Starcevich Monument

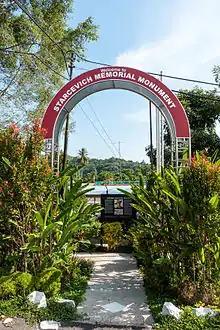
The gate to the monument.

The Starcevich Monument or Beaufort Australian Monument is a monument in the town of Beaufort in Sabah, Malaysia dedicated to Tom Starcevich from the 9th Division Army of Australia during the reconquest of the town by the Allied forces on 28 June 1945.